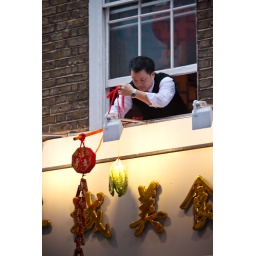
A man drops the red envelope and lettuce head from the window above the lion.